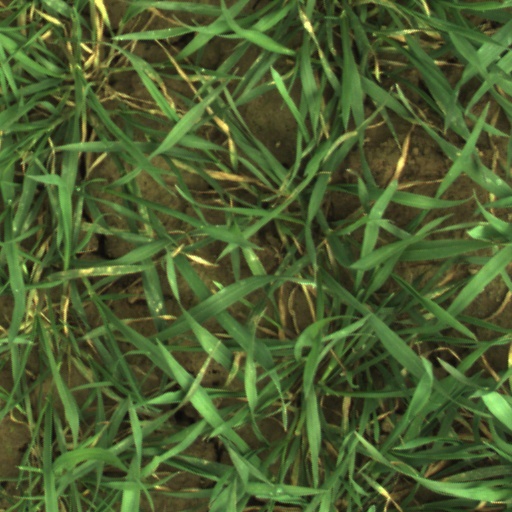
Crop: wheat